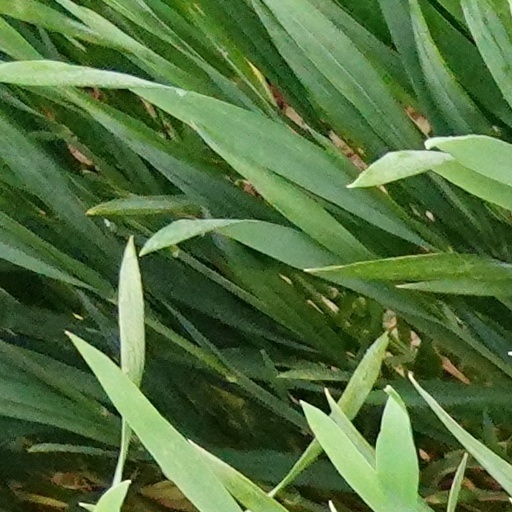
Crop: wheat